Fritz Courvoisier

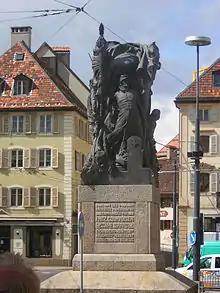
monument of Fritz Courvoisier and Girard at La Chaux-de-fonds

Following the French Revolution of 1848 the people of the canton de Neuchatel, especially from Le Locle and La Chaux-de-Fonds elected Fritz Courvoisier as their commander in chief in a republican coup.